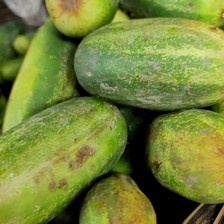
Label: cucumber